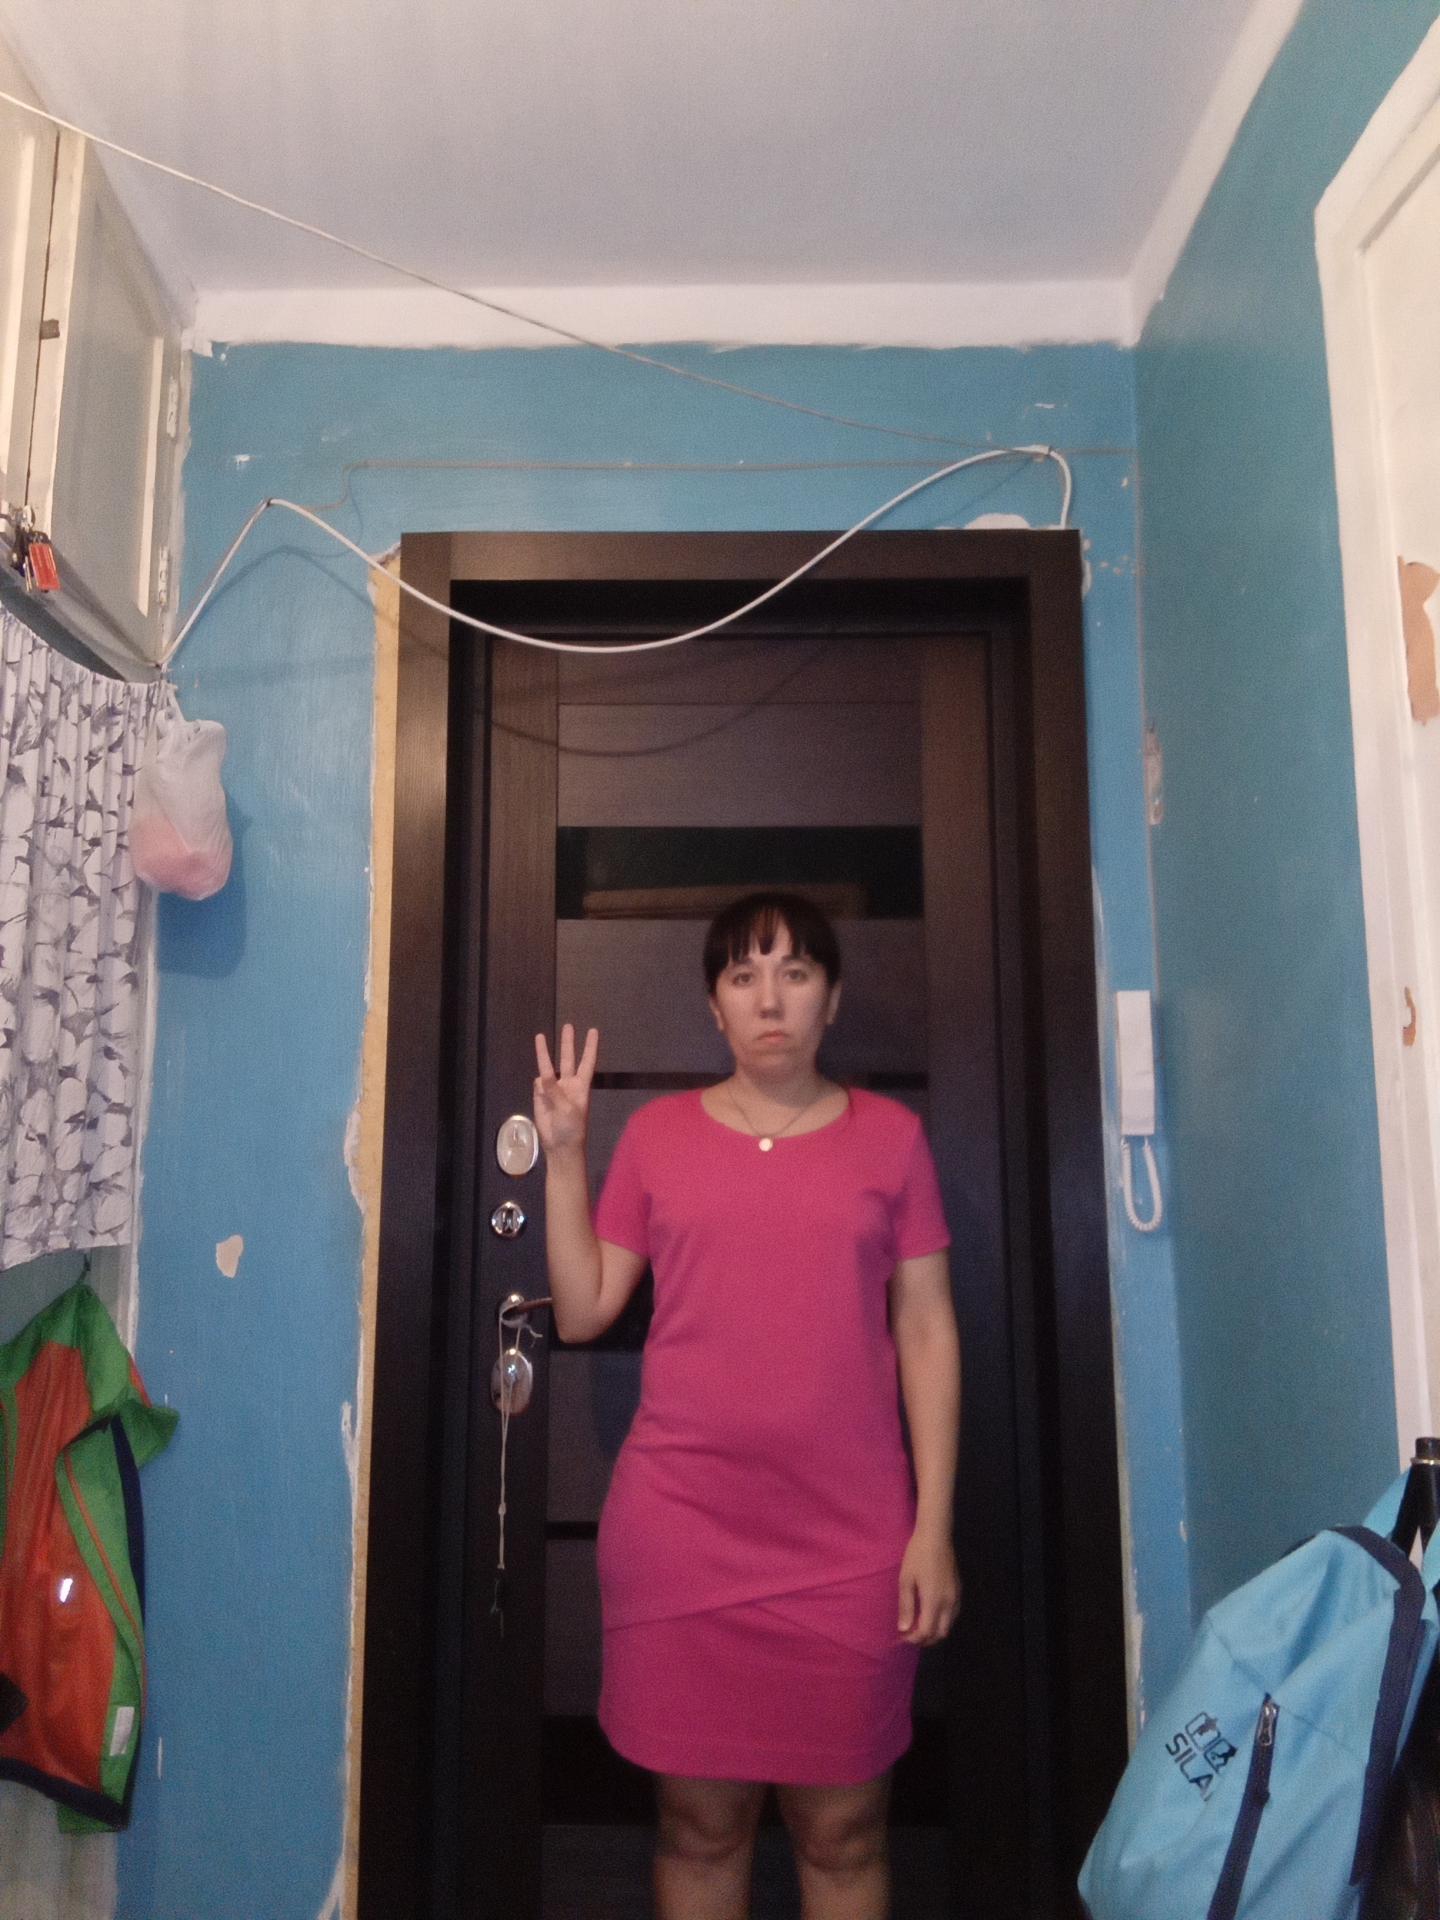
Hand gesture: three